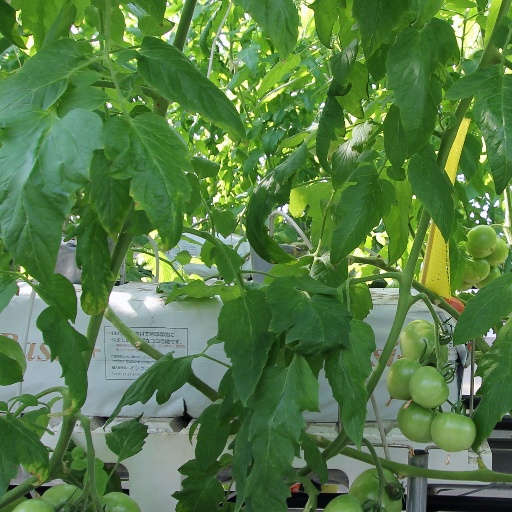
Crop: tomato